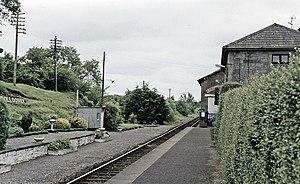
La gare de Collooney est la gare ferroviaire de Collooney dans le comté de Sligo en Irlande.